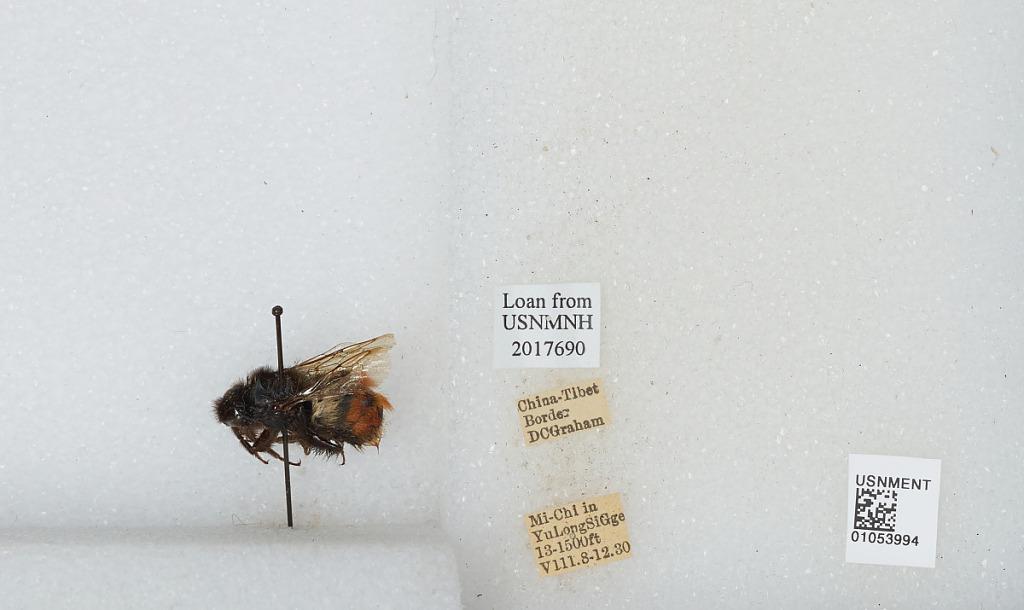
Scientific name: Bombus sp.
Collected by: D. Graham
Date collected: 1930-8-8
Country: China
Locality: Mi-Chi in Yu Long Si Gorge, China-Tibet border